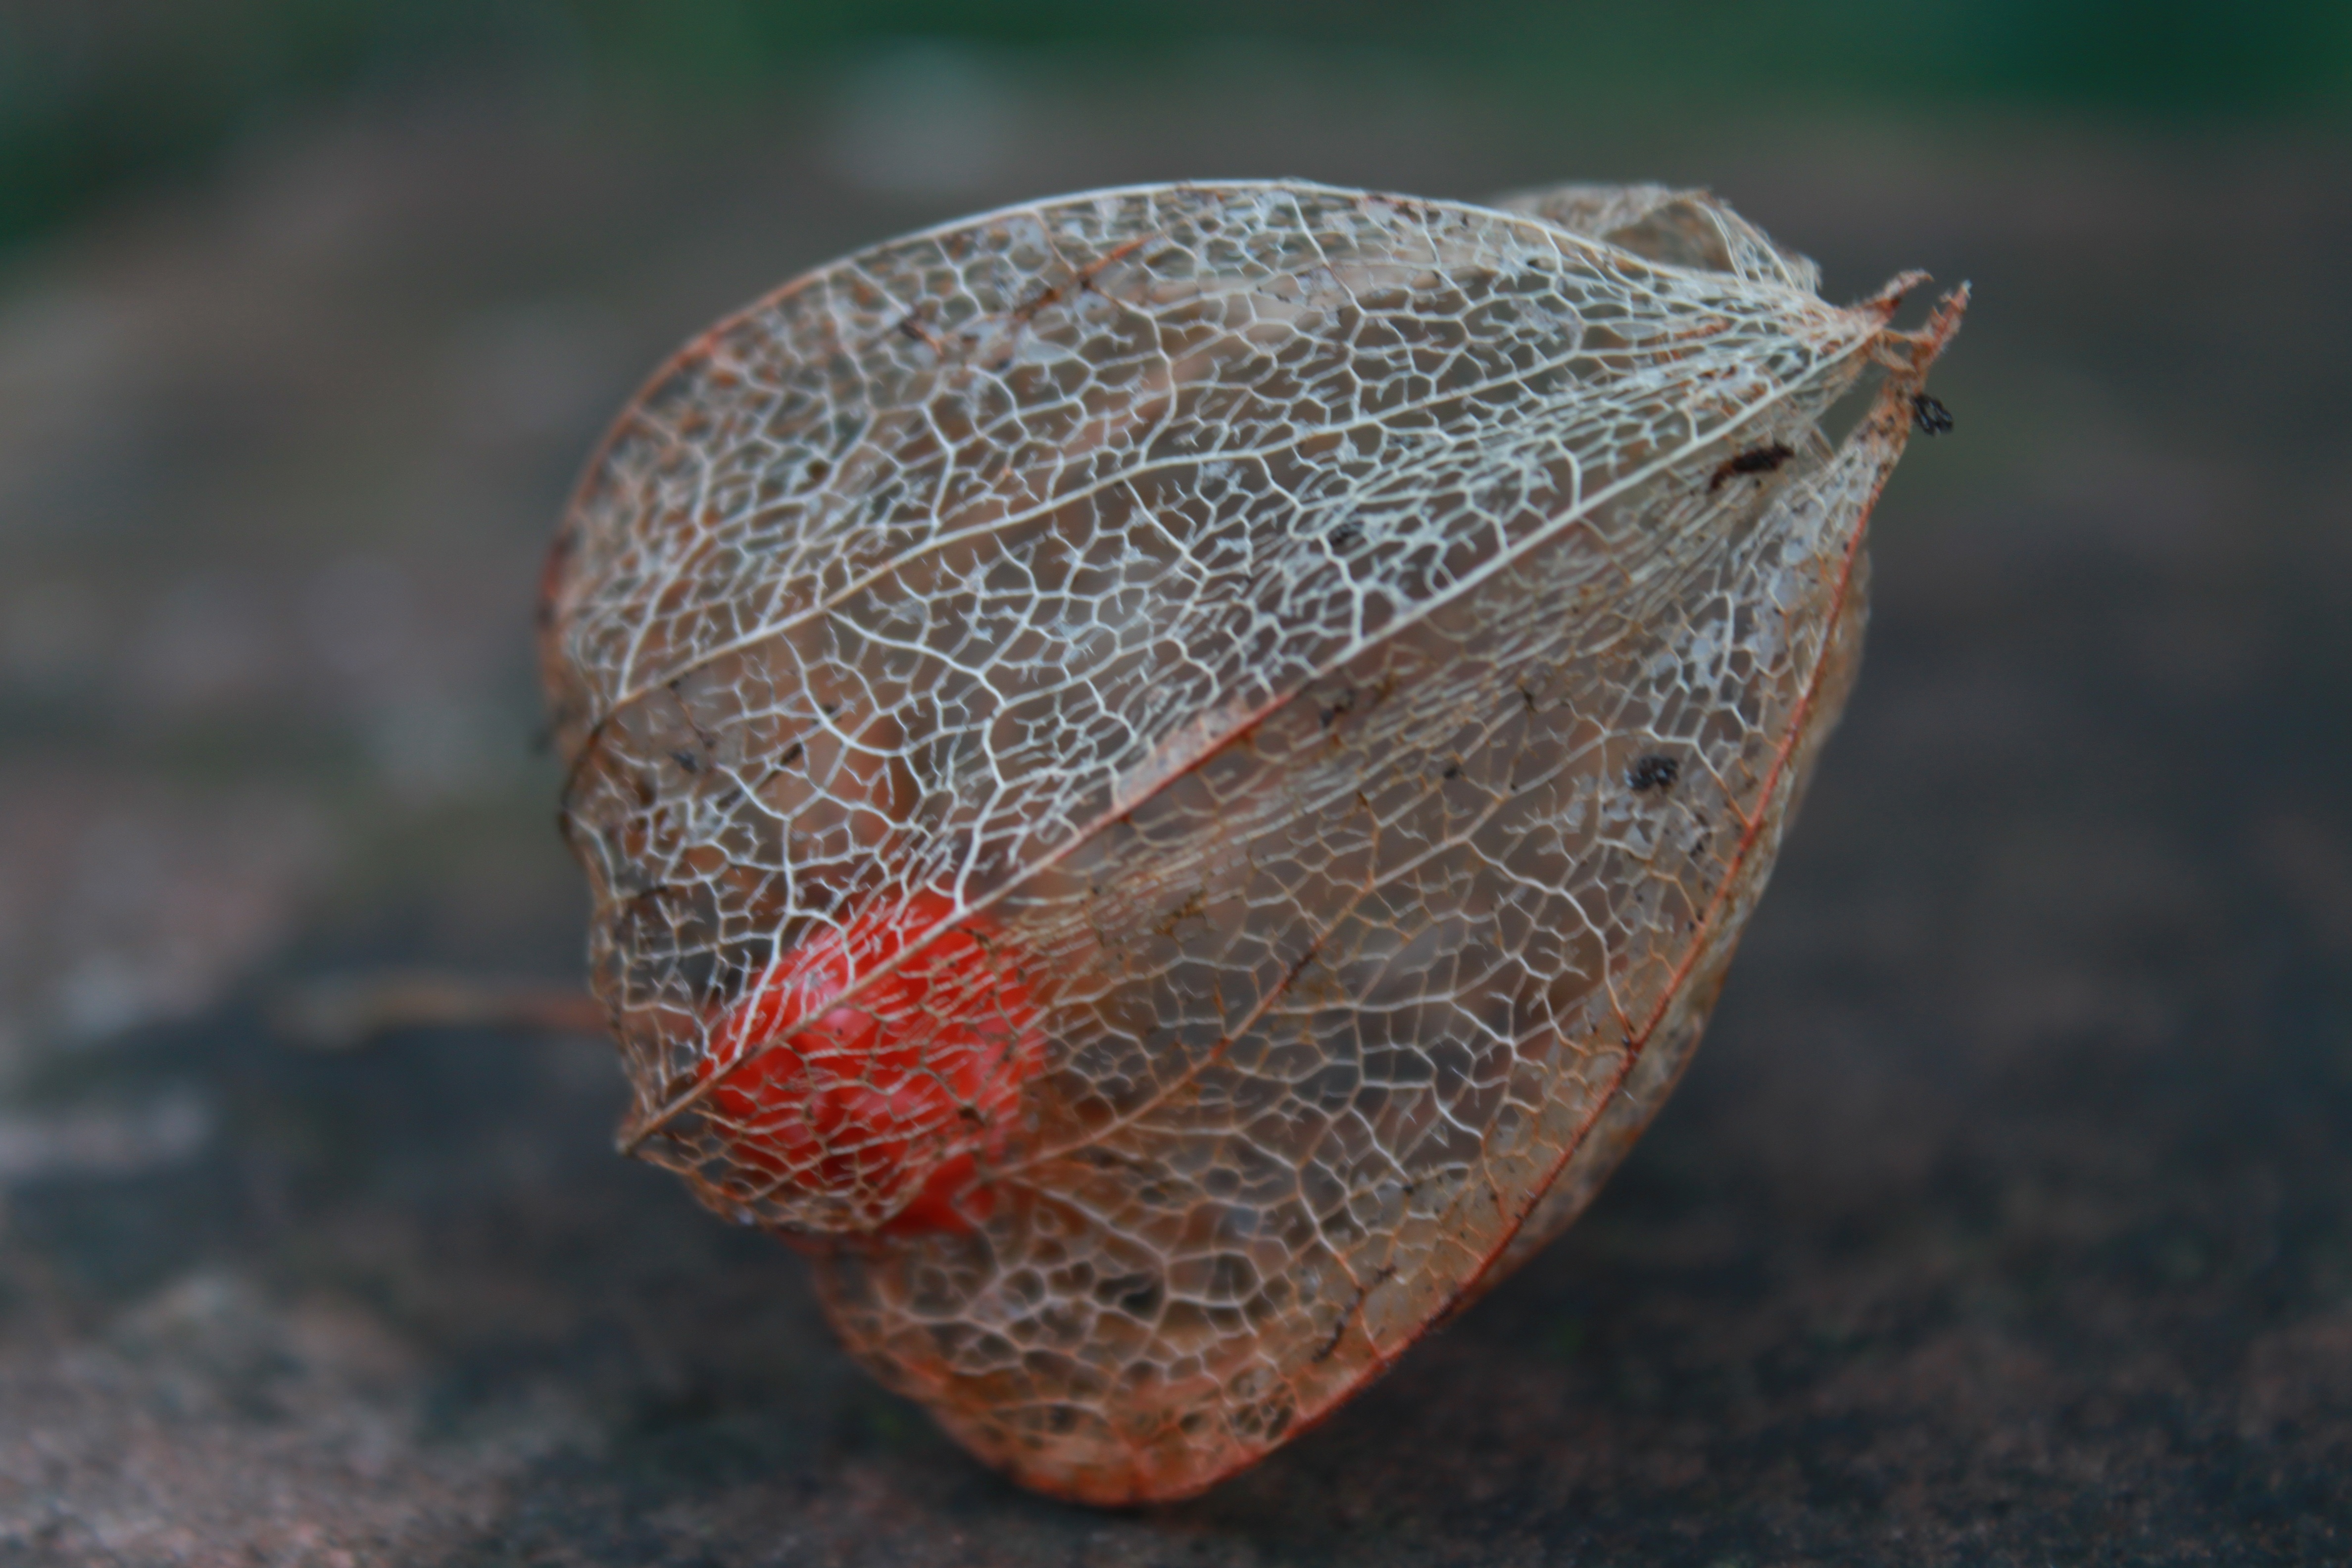
nature, fruit, leaf, produce, insect, autumn, butterfly, fauna, invertebrate, close up, fragile, macro photography, autumn decoration, sensitive, moths and butterflies